Sébastien de L'Aubespine

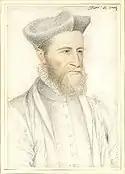
Sketch of the bishop of Limoges

Sébastien de L'Aubespine, abbot of Basse-Fontaine then bishop of Limoges (1518–1582) was a French noble, diplomat and political adviser during the latter Italian Wars and the early French Wars of Religion. Until 1558 he was known as the abbot of Basse-Fontaine, in that year he was elevated to the bishopric of Limoges. He began his career as a diplomat during the reign of François I, undertaking negotiations with the Protestant Schmalkaldic League in the hopes of prolonging their war with the Holy Roman Emperor, Charles V. The prospect of an alliance between the Protestant Imperial princes and the French crown was taken up again seriously in 1551 while Basse-Fontaine was serving as French ambassador to the Emperor in Brussels. A crisis between the governor of the Netherlands and the French admiral Annebault would lead to his recall as France and the Empire moved towards war. Having undertaken negotiations in the Swiss cantons, Basse-Fontaine would play an important role in the peace negotiations between France and the Empire in 1556 that produced the truce of Vaucelles. While the truce was in force he served as ambassador in Brussels again. With the attack of admiral Coligny into the Spanish held Netherlands in 1557, Basse-Fontaine would be put under arrest, forcing him to be traded for the captive Spanish ambassador in France. Limoges would have a key role to play in the 1558–1559 negotiations that culminated in the peace of Cateau-Cambrésis which ended the Italian Wars. Involved in the discussions concerning the location and delegates for the peace, he also participated in the discussions, and was to transmit the king's order to withdraw from the peace before the monarch changed his mind. With the coming of peace he was established in Brussels for a third time.